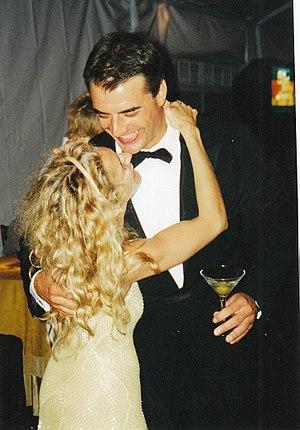
Sex and the City ou Sexe à New York est une série télévisée américaine créée par Darren Star et diffusée entre le 6 juin 1998 et le 22 février 2004 sur HBO.